History of Molde FK

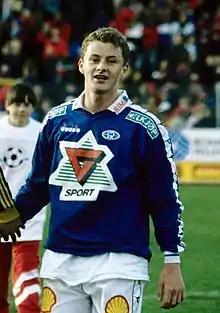
Molde striker Ole Gunnar Solskjær was signed by Manchester United after his successful two-season spell at Molde

During the 1995 season, Molde became known for their three strikers, known as "the three S's" due to their surname's first letters: Ole Gunnar Solskjær, Arild Stavrum and Ole Bjørn Sundgot. In their first league match, Molde won 6–0 against Brann in Bergen, with Solskjær scoring two goals and Stavrum and Sundgot also contributing in one of Brann's heaviest-ever losses at home. With six-straight wins, Molde stayed in the top two positions of the league throughout the season, but eventually finished second, 15 points behind Rosenborg.